RNA thermometer

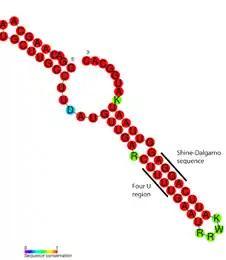
The FourU thermometer RNA motif, with the Shine-Dalgarno sequence highlighted.

An RNA thermometer (or RNA thermosensor) is a temperature-sensitive non-coding RNA molecule which regulates gene expression. Its unique characteristic it is that it does not need proteins or metabolites to function, but only reacts to temperature changes. RNA thermometers often regulate genes required during either a heat shock or cold shock response, but have been implicated in other regulatory roles such as in pathogenicity and starvation.